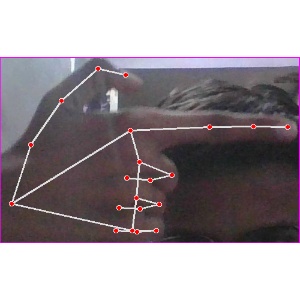
अक्षर: ब